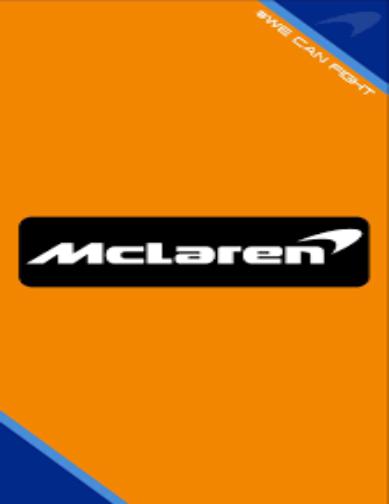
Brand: mclaren
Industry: Transportation